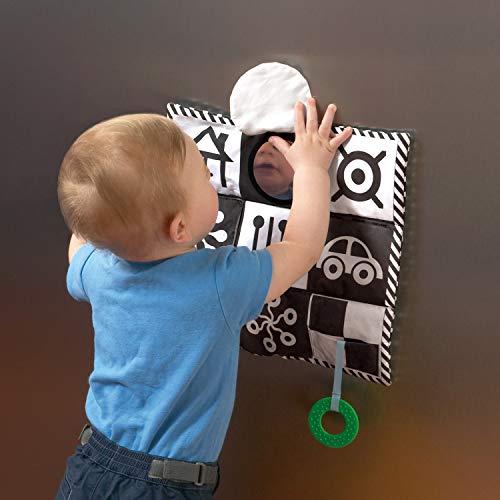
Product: Manhattan Toy Wimmer-Ferguson Double Sided 3-in-1 Triangle Play and Pat Activity Mat
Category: Toys & Games | Baby & Toddler Toys | Car Seat & Stroller Toys
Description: From Manhattan Toy’s award winning Wimmer-Ferguson infant collection - the original innovator of black and white developmental toys.
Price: $15.39
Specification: ProductDimensions:12.2x12x3inches|ItemWeight:6.4ounces|ShippingWeight:6.4ounces(Viewshippingratesandpolicies)|DomesticShipping:ItemcanbeshippedwithinU.S.|InternationalShipping:ThisitemcanbeshippedtoselectcountriesoutsideoftheU.S.LearnMore|ASIN:B0043QKB6K|Itemmodelnumber:210500|Manufacturerrecommendedage:3months-15years